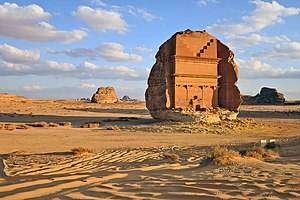
Saudi-Arabien / Kultur / Arkitektur
Madain Saleh.
Saudi-Arabien, officielt Kongeriget Saudi-Arabien, er et land i Mellemøsten og det største land på den Arabiske Halvø.